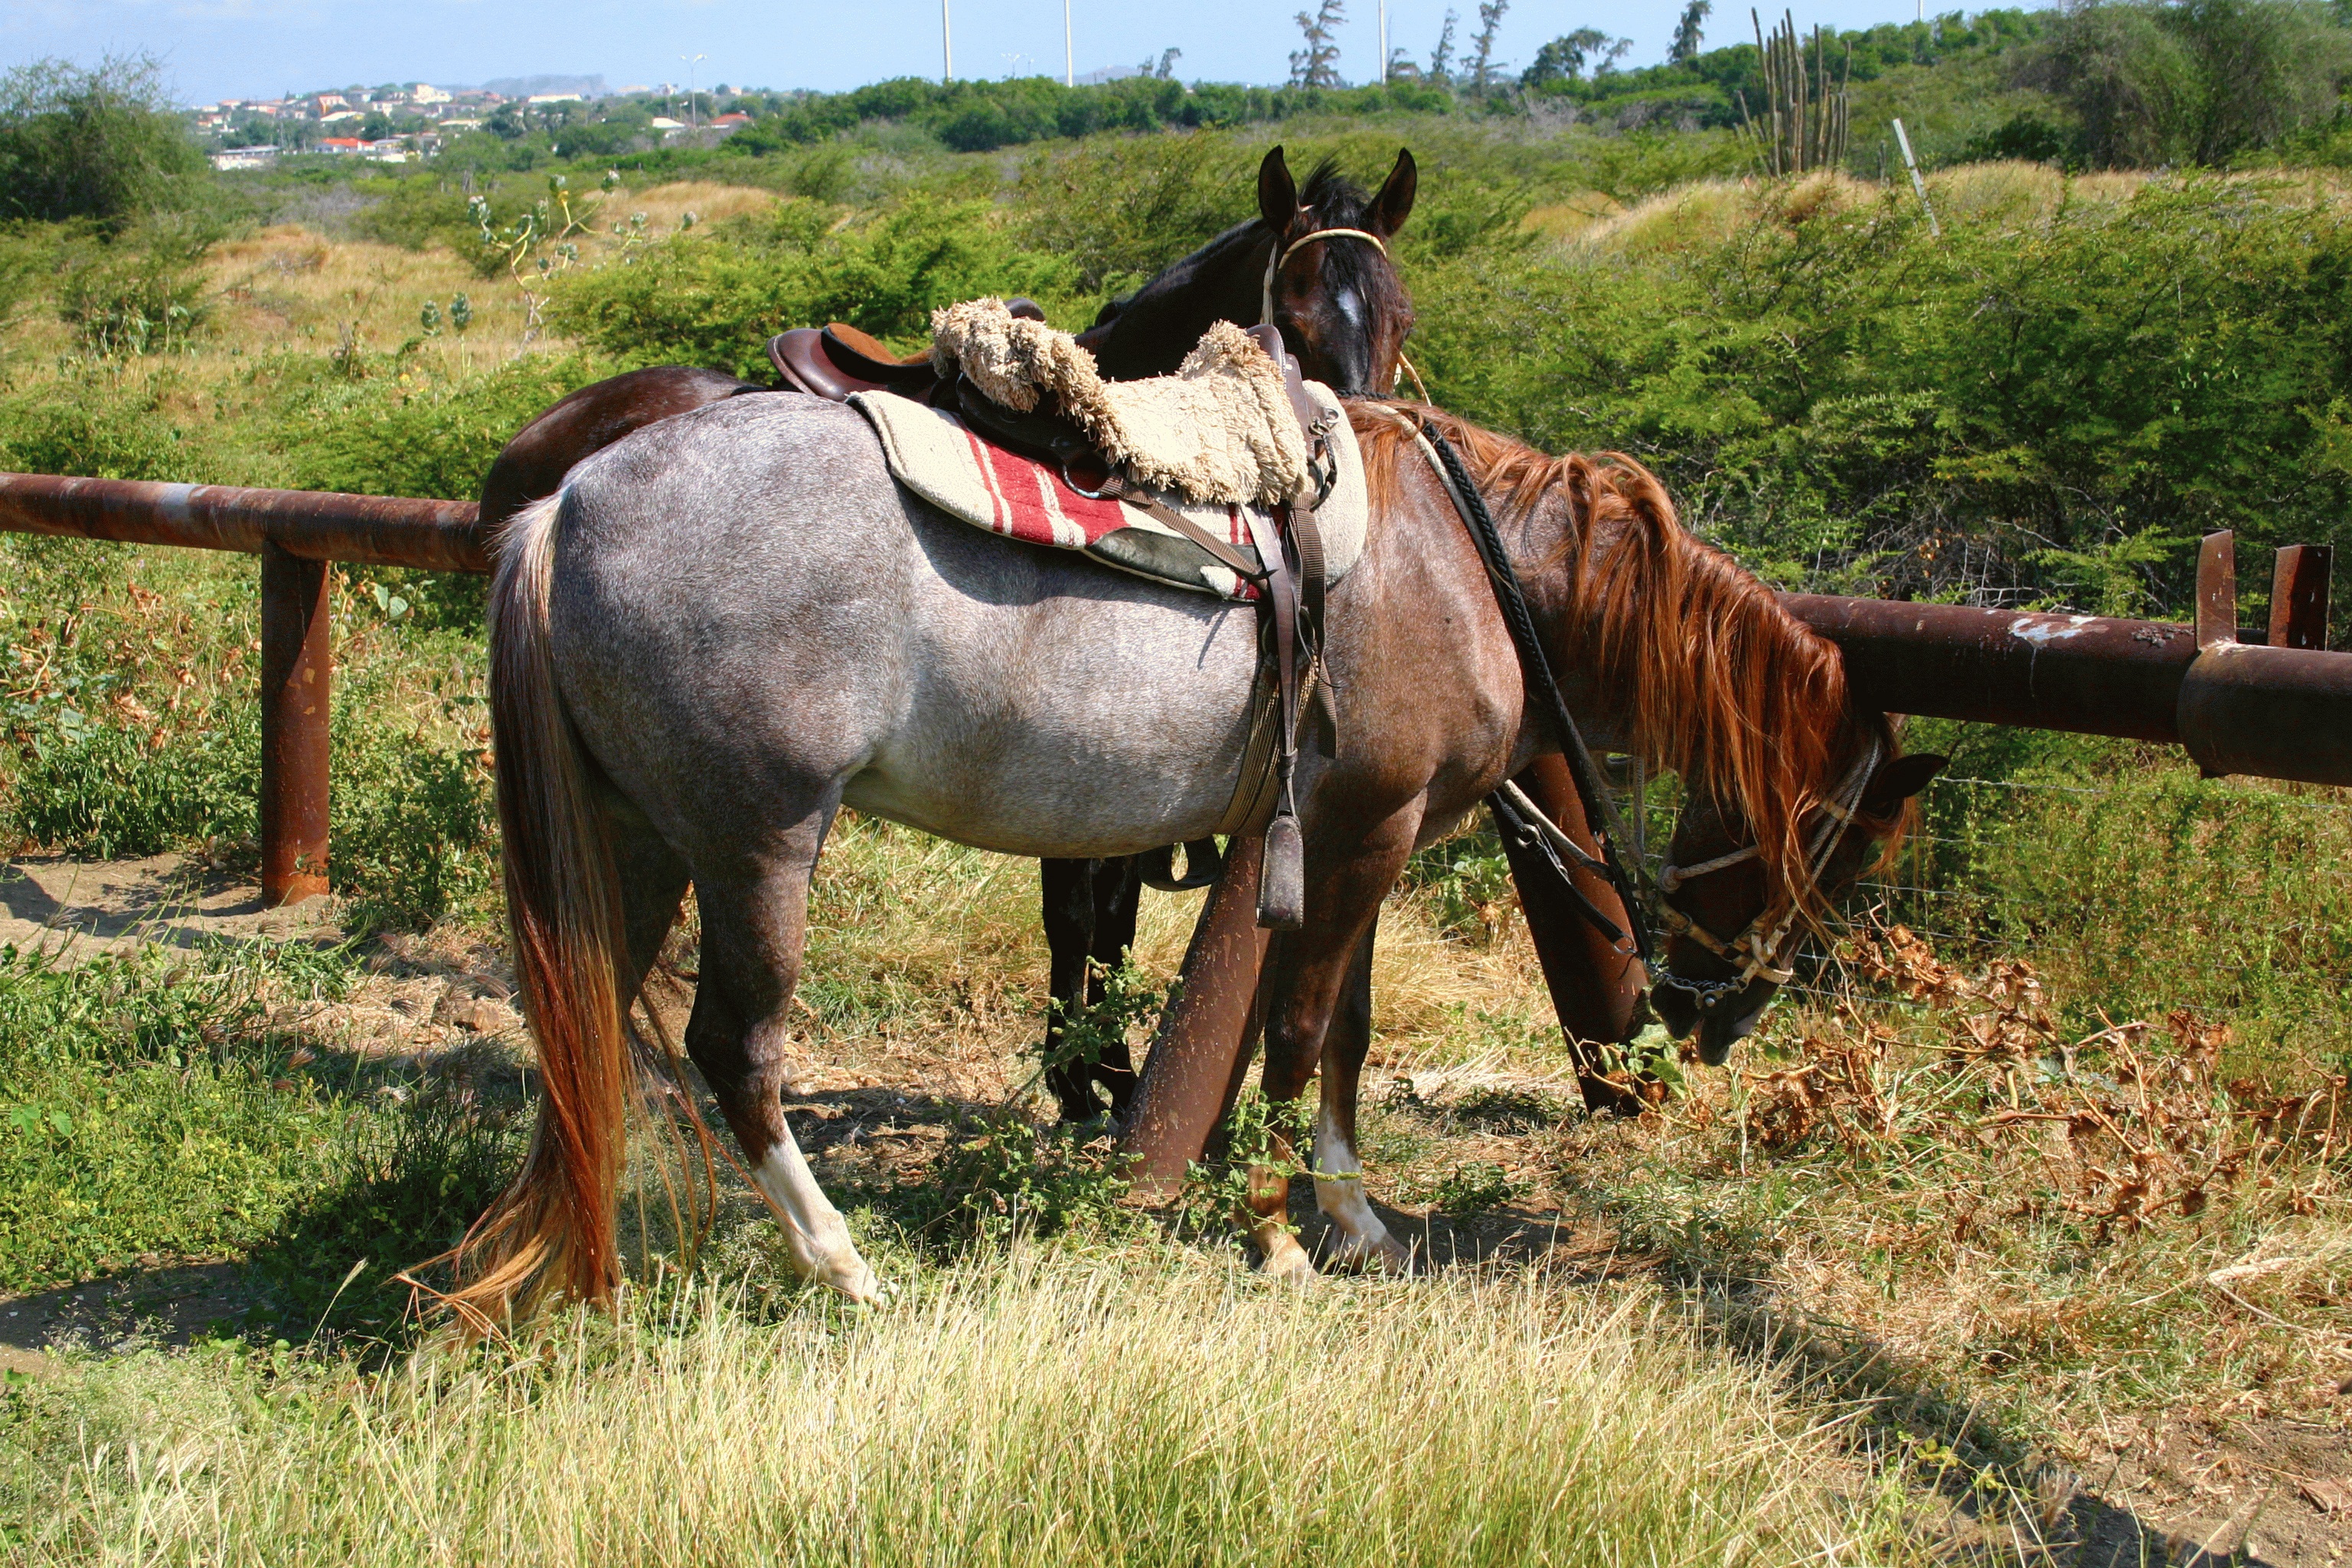
nature, grass, outdoor, field, animal, pasture, grazing, ranch, horse, rein, mammal, stallion, mane, horses, mare, equestrianism, pack animal, eventing, trail riding, horse like mammal, mustang horse, horse harness, endurance riding